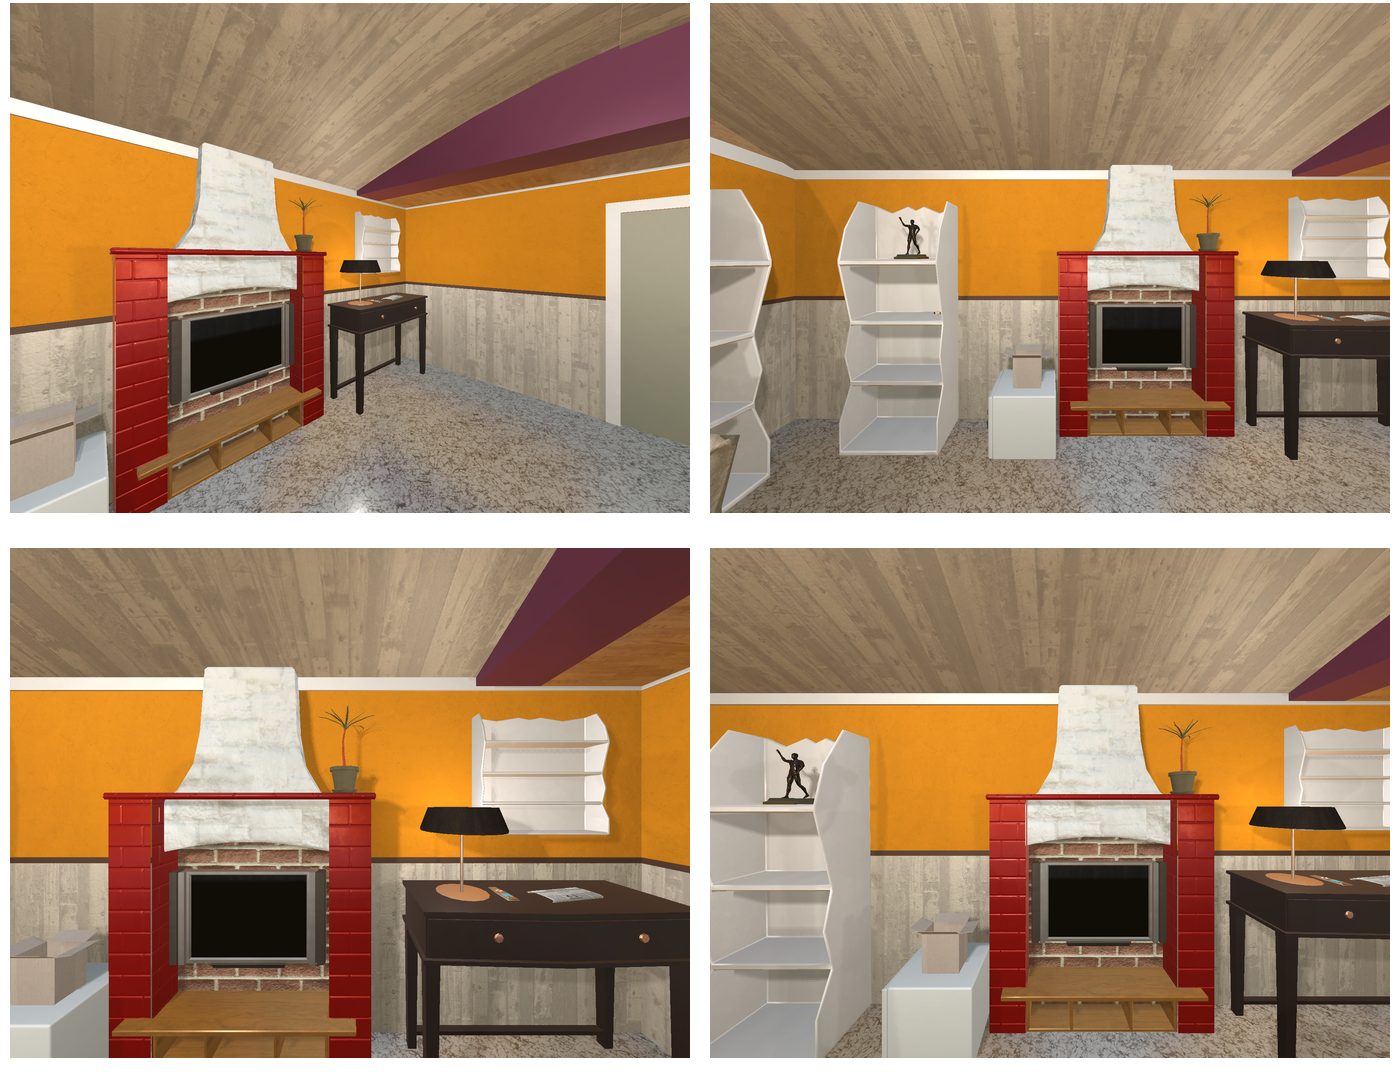Task instruction: Turn on the television.
Answer: {"task_instruction": "Turn on the television.", "nodes": ["remote control", "tv"], "edges": [{"functional_relationship": "control", "object1": "remote control", "object2": "tv", "spatial_relations": ["right_of", "higher_than", "in_front_of"], "is_touching": false}], "action_type": "press", "function_type": "device_control"}